Boxing in Japan

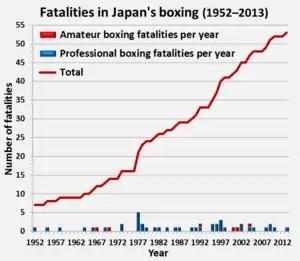
The number of fatalities in Japan's boxing, 1952–2013. The numbers include six deaths before 1952. Boxers who died after being in a coma for more than one year after the fatal fight are counted in the year the fight happened.

Japanese boxers have very low recognition in the United States, as cable networks are generally unconcerned with the lower weight classes to which most of the Japanese boxers belong. In April 2012, "The Ring"'s Doug Fischer outlined the following three basic conditions that are required for Japan's boxing in order to earn international recognition: